Armillo

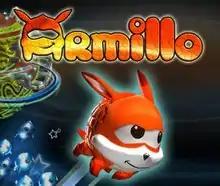

Armillo is a 3D puzzle-platform game developed by Fuzzy Wuzzy Games. It was released on July 3, 2014, for the Wii U on the Nintendo eShop. A Windows port was released on July 3, 2020.